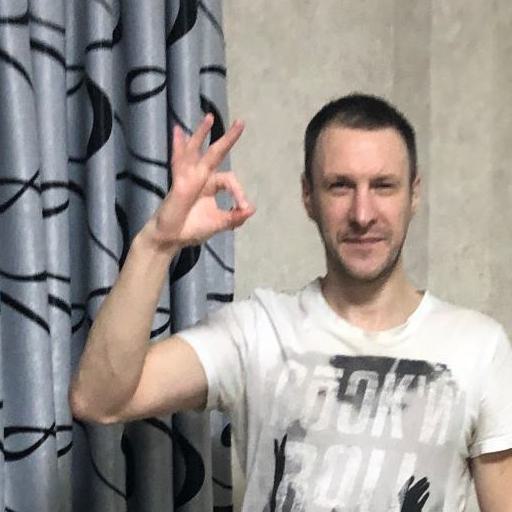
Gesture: ok